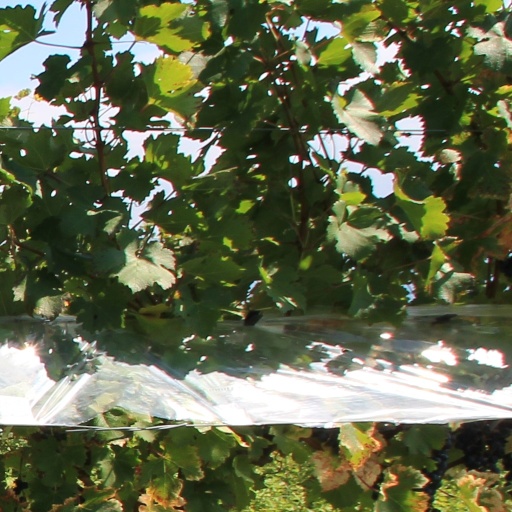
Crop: grape